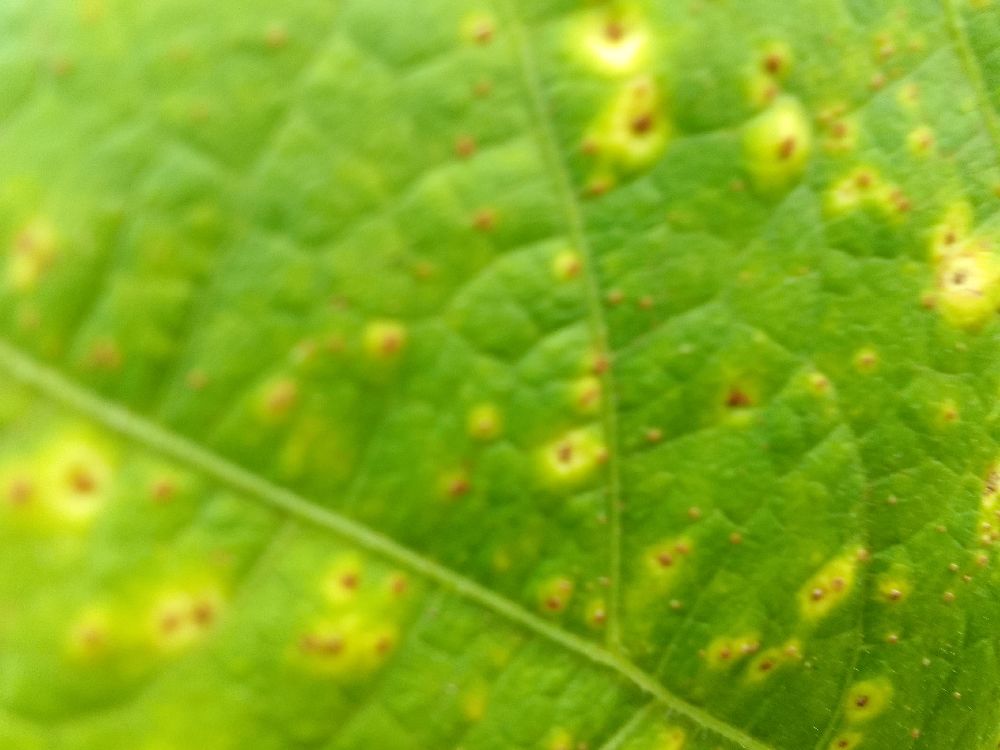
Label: rust